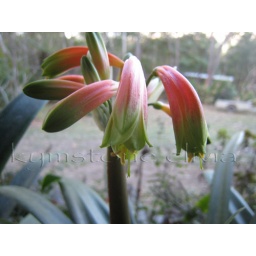
red with green tips clivia interspecific bred by john craigie of pine mountain nursery